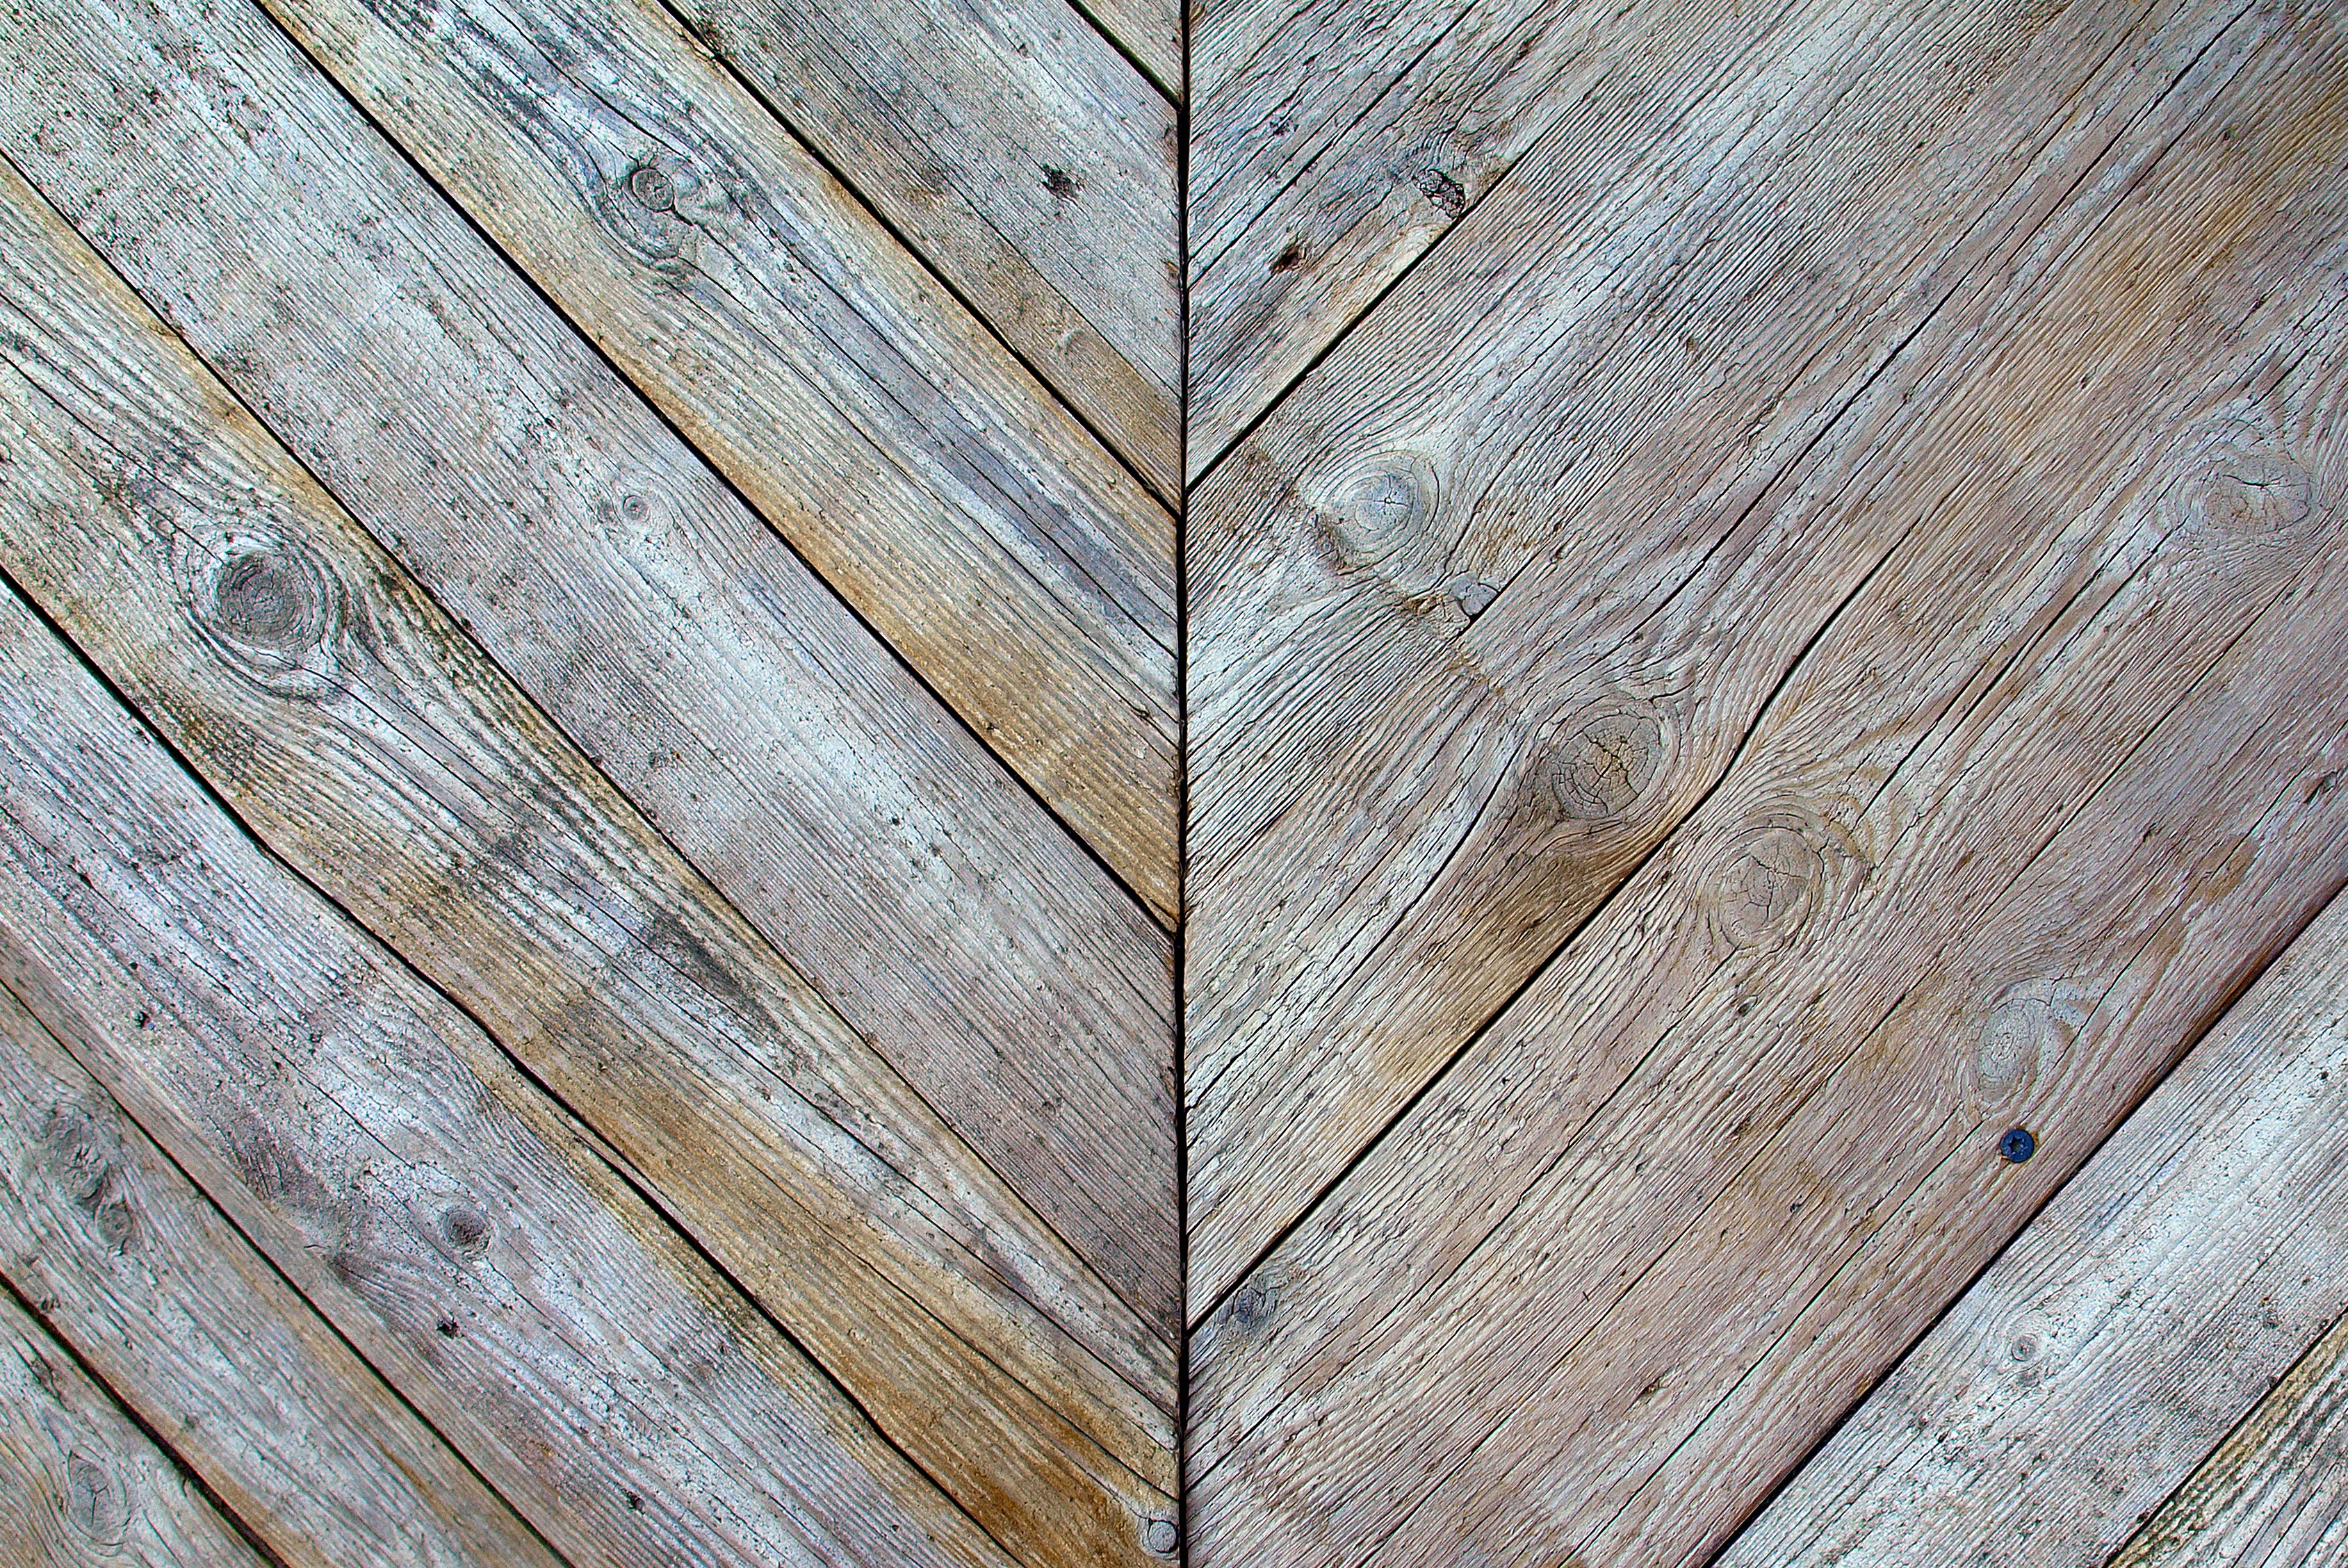
structure, wood, ground, grain, texture, plank, floor, old, wall, bar, lumber, weathered, wood floor, background, hardwood, boards, flooring, plywood, wood flooring, bohlen, laminate flooring, wood stain